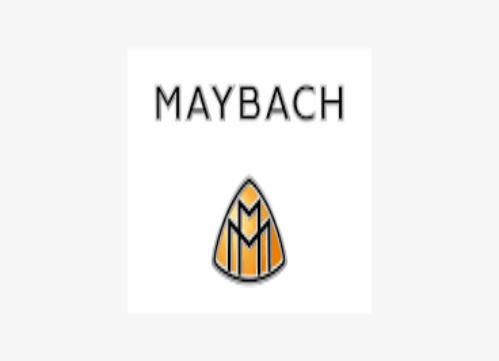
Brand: maybach-2
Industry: Transportation